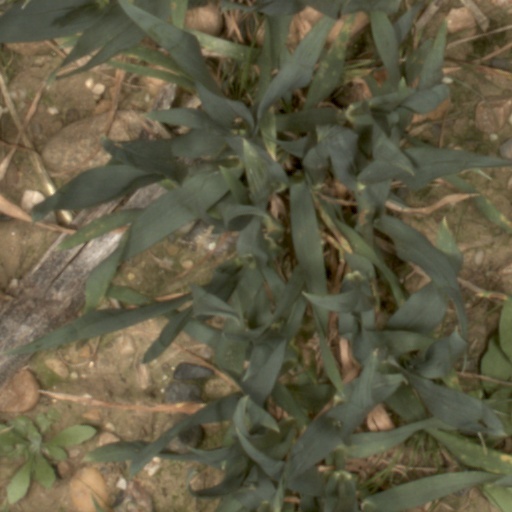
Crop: wheat